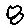
Label: 8